Wolfgang Amadeus Mozart

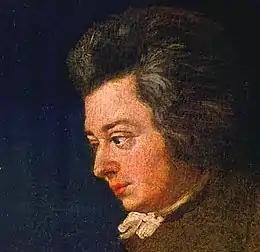
Detail of Mozart's portrait by his brother-in-law Joseph Lange

Near the height of his quarrels with Colloredo, Mozart moved in with the Weber family, who had moved to Vienna from Mannheim. The family's father, Fridolin, had died, and the Webers were now taking in lodgers to make ends meet.